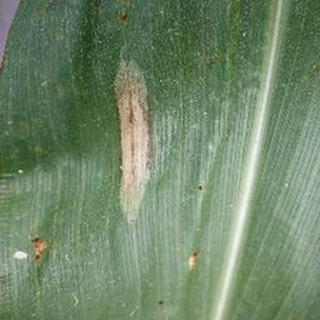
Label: corn_northern_leaf_blight